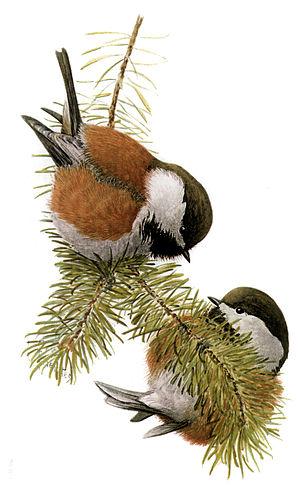
La mésange à dos marron est une espèce de passereaux de la famille des Paridae.